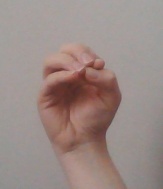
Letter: ha